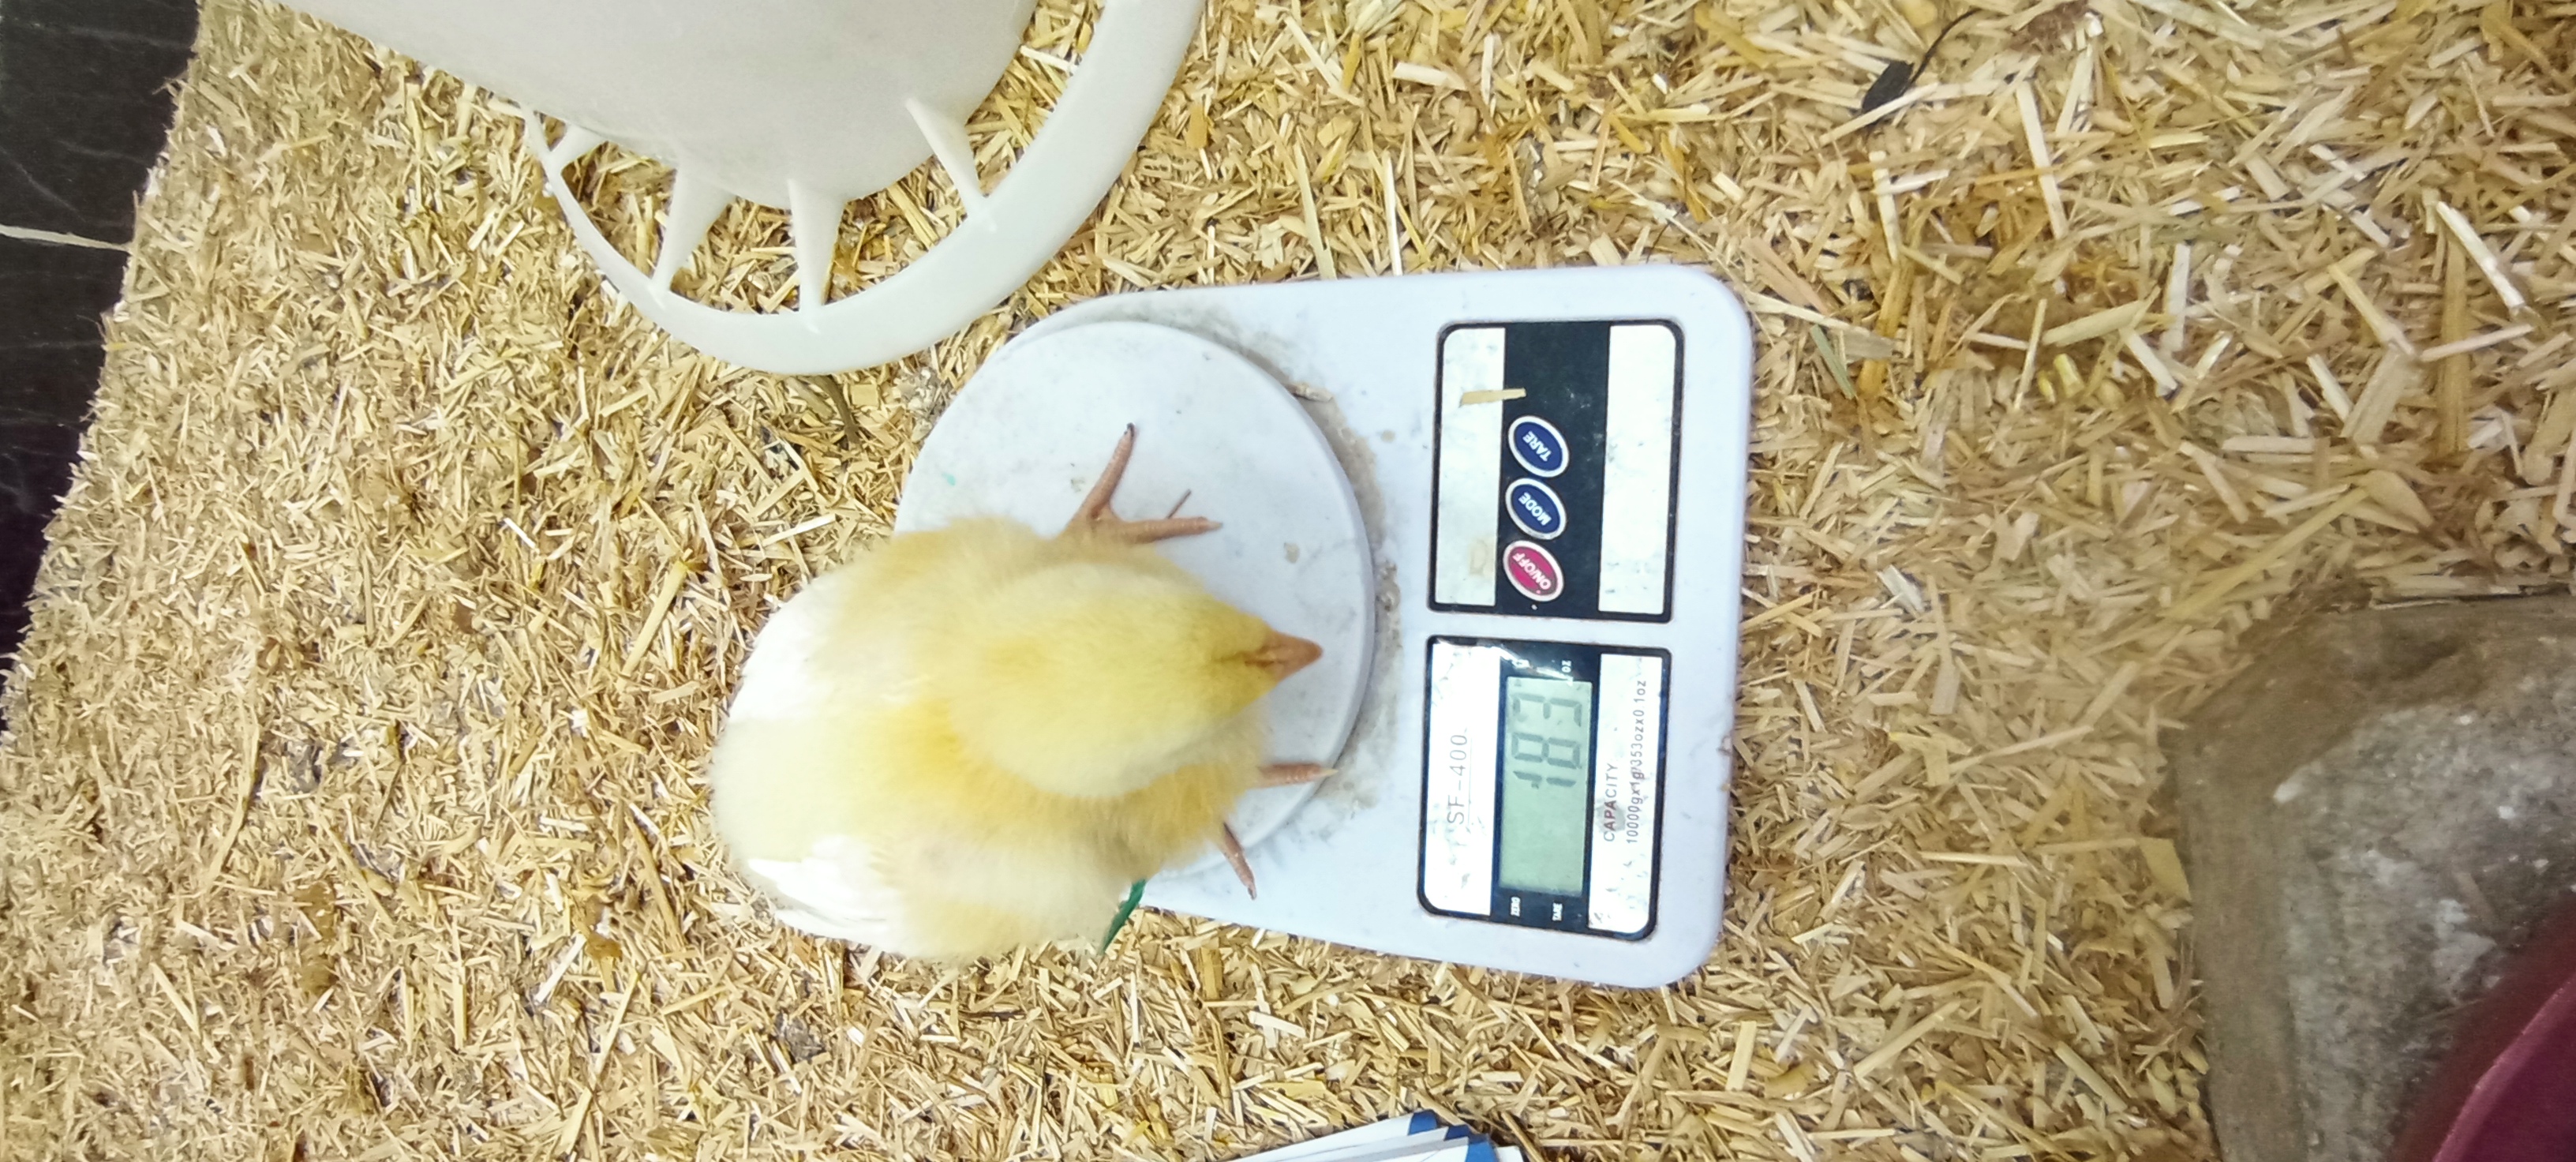
Weight: 183 g